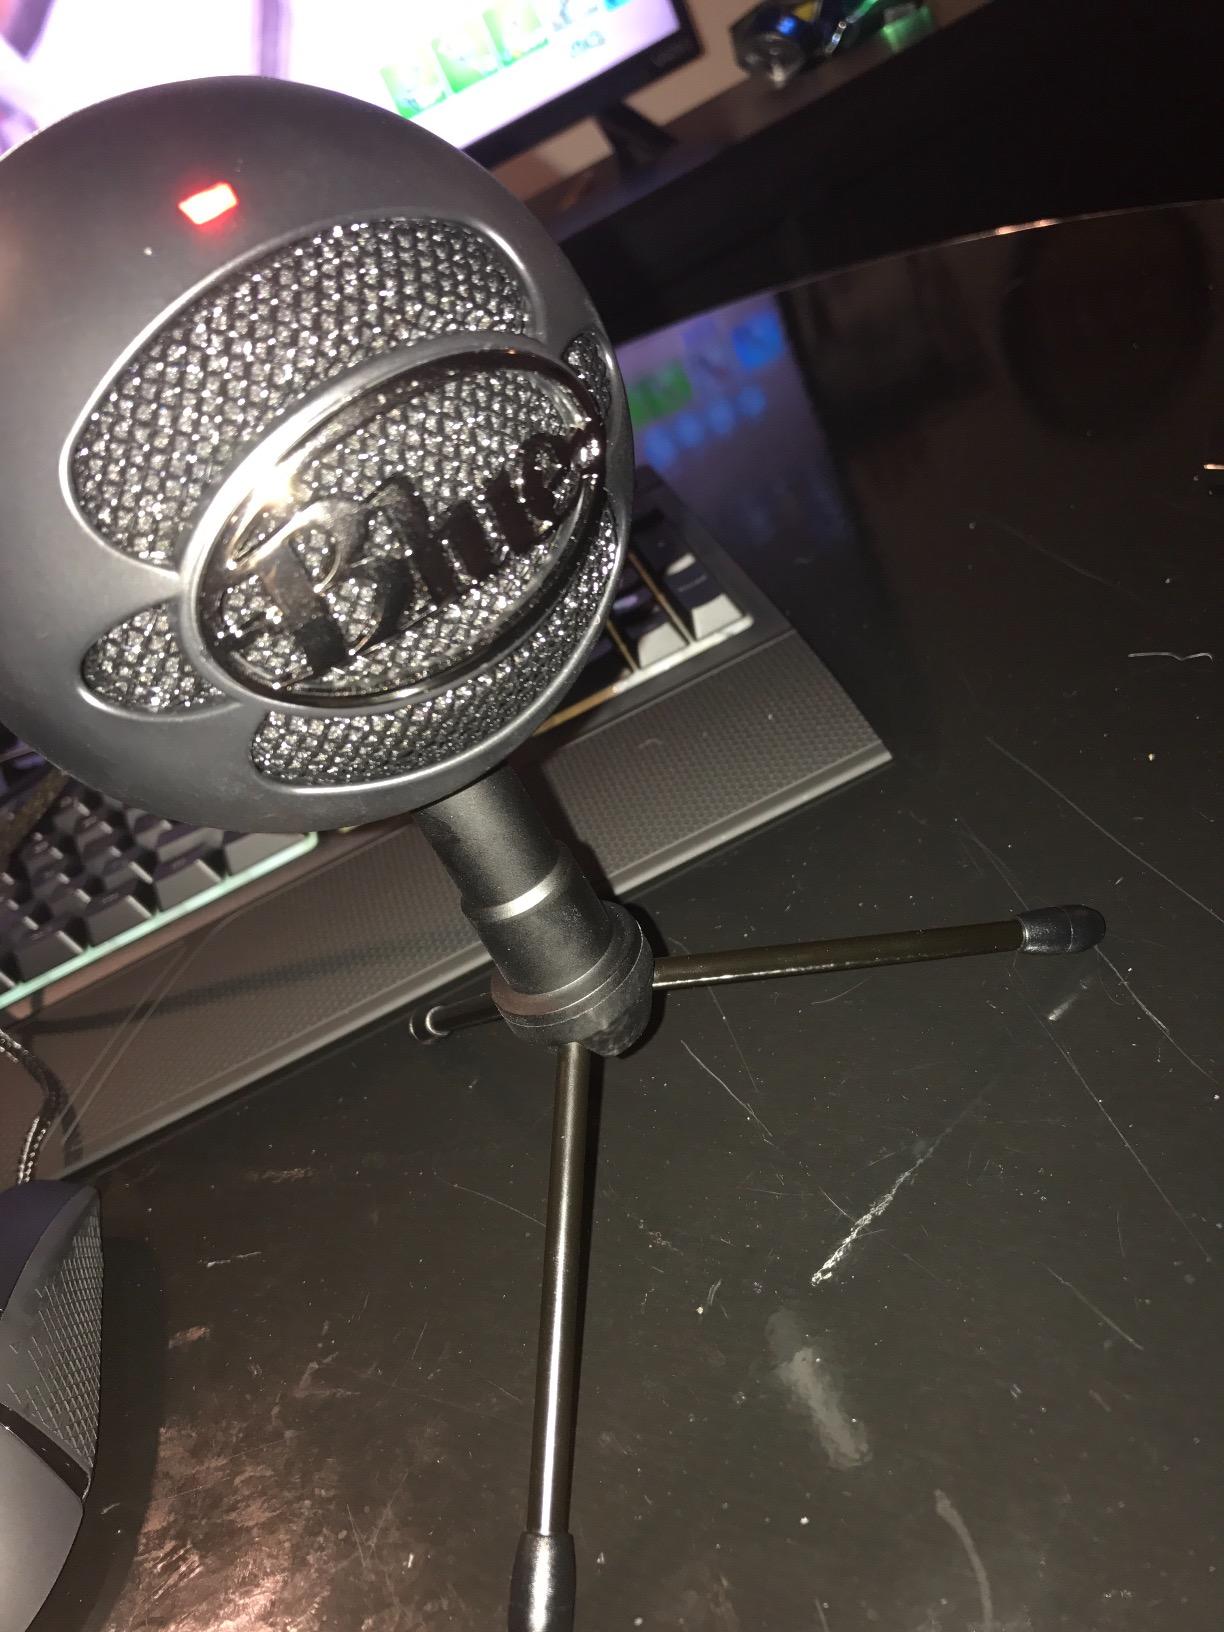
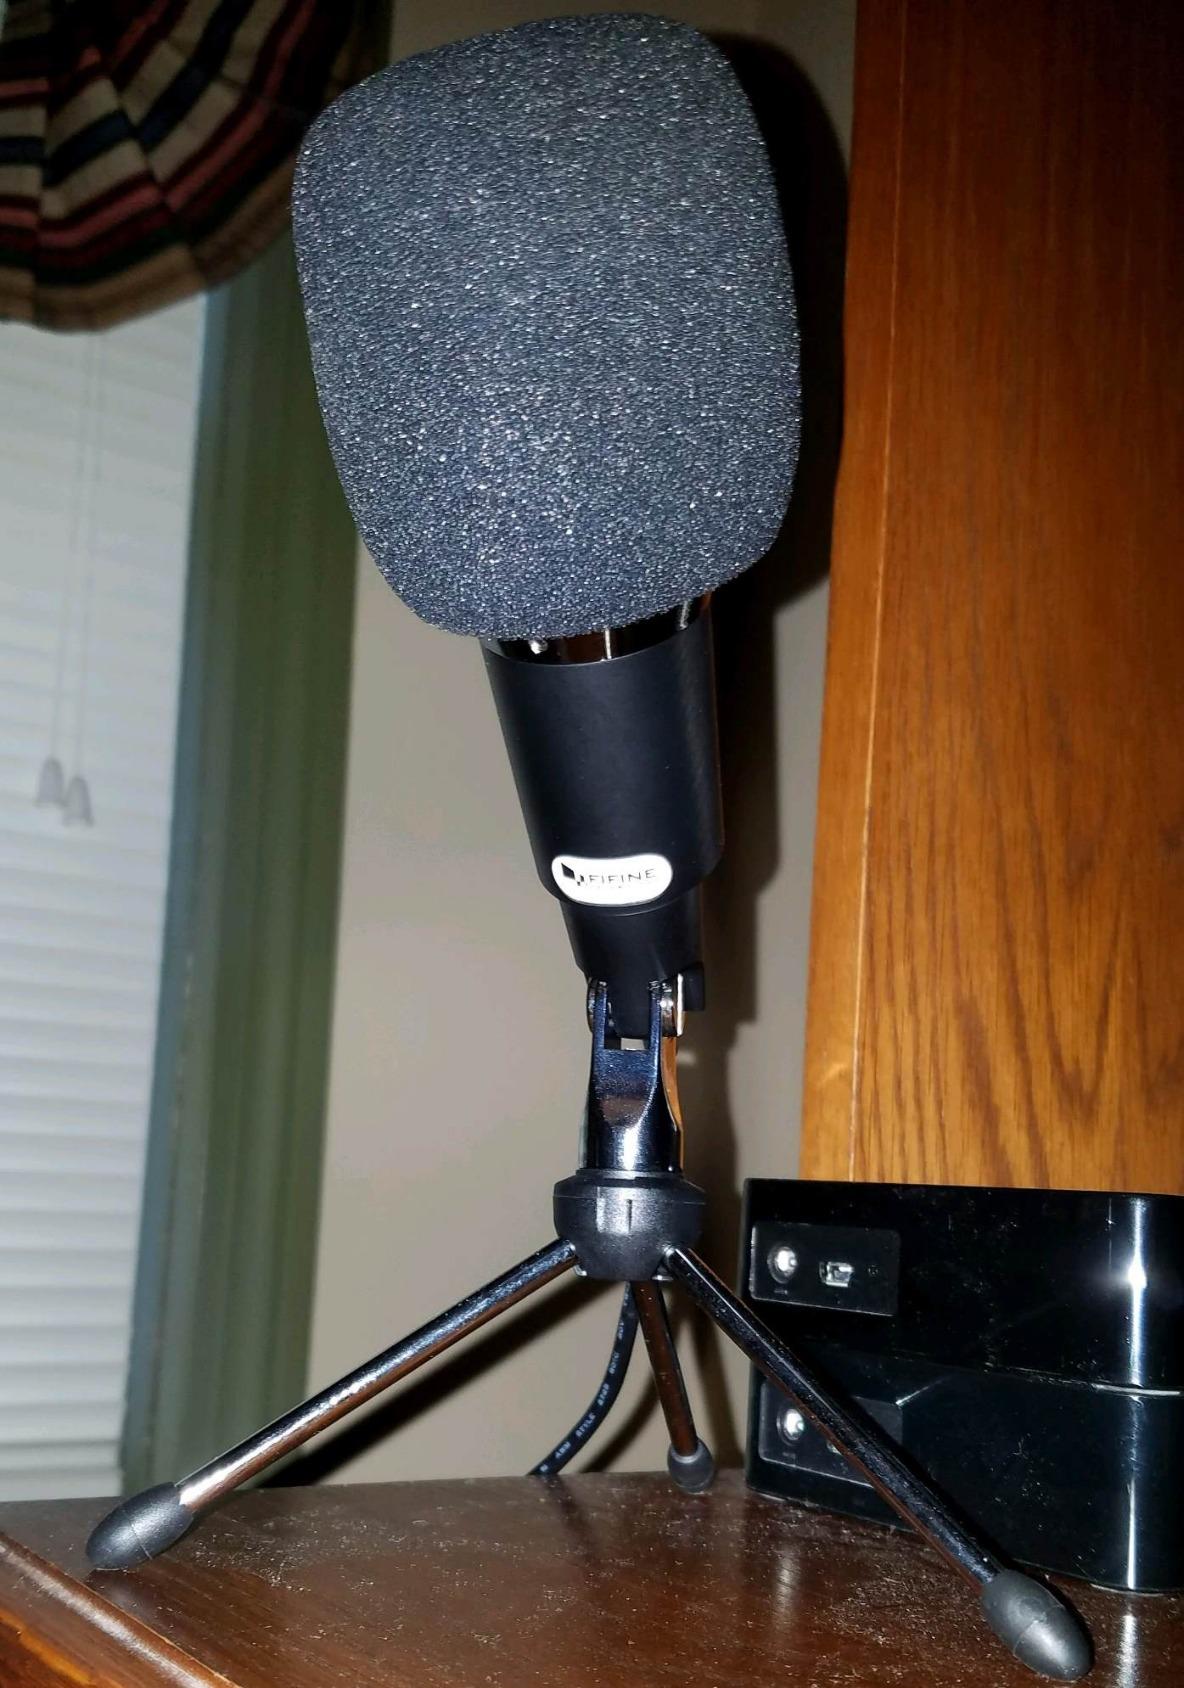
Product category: microphone
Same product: no